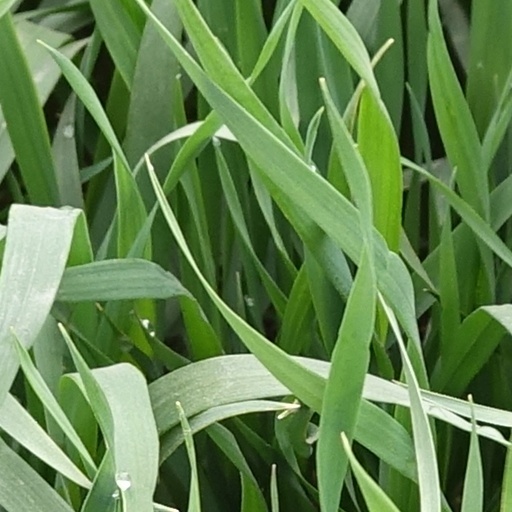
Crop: wheat